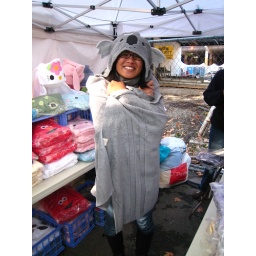
This woman makes hooded towels in animal themes. Kids and Adult Sizes!